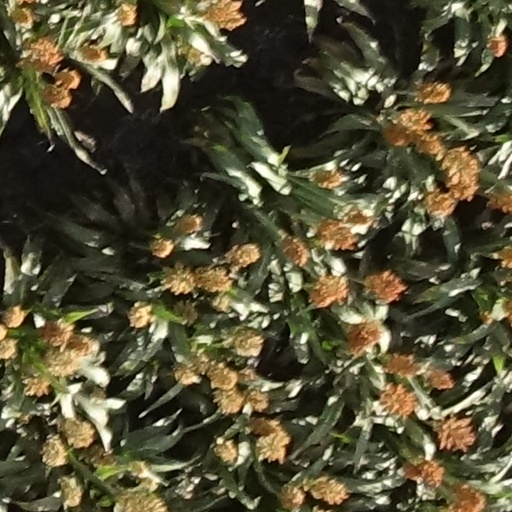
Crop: sorghum